Michendorf–Großbeeren railway

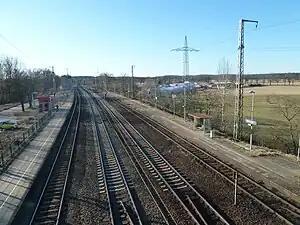
The Bypass Railway from Michendorf and the Outer Ring from Potsdam come together at Saarmund station

Soon after the Second World War—with the developing division of Germany and division of Berlin—the Soviet occupation forces and the German Democratic Republic (East Germany, founded in 1949) needed effective bypass routes around West Berlin. The Outer Freight Ring, which partly ran through West Berlin, was not suitable for this. Several connecting routes around Berlin emerged in the late 1940s and early 1950s, but they were inefficient and some were too far away from Berlin. The first section of the Outer Ring was opened to the east of Genshagener Heide and a subsequent section was opened towards Schönefeld and Grünau cross; these connected to the existing line from Seddin marshalling yard. The last phase of construction of the outer ring was in the late 1950s, when the section between Golm and Saarmund was put in operation, so that the Saarmund–Großbeeren section of the bypass became part of the outer ring. The section between Michendorf and Saarmund remained of great importance as a connection to the Seddin marshalling yard.